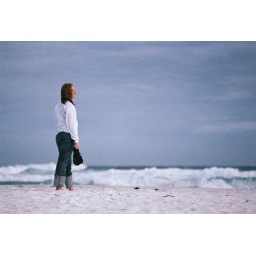
A friend of mine walking on the beach waiting for the sun to set in Destin, Florida.